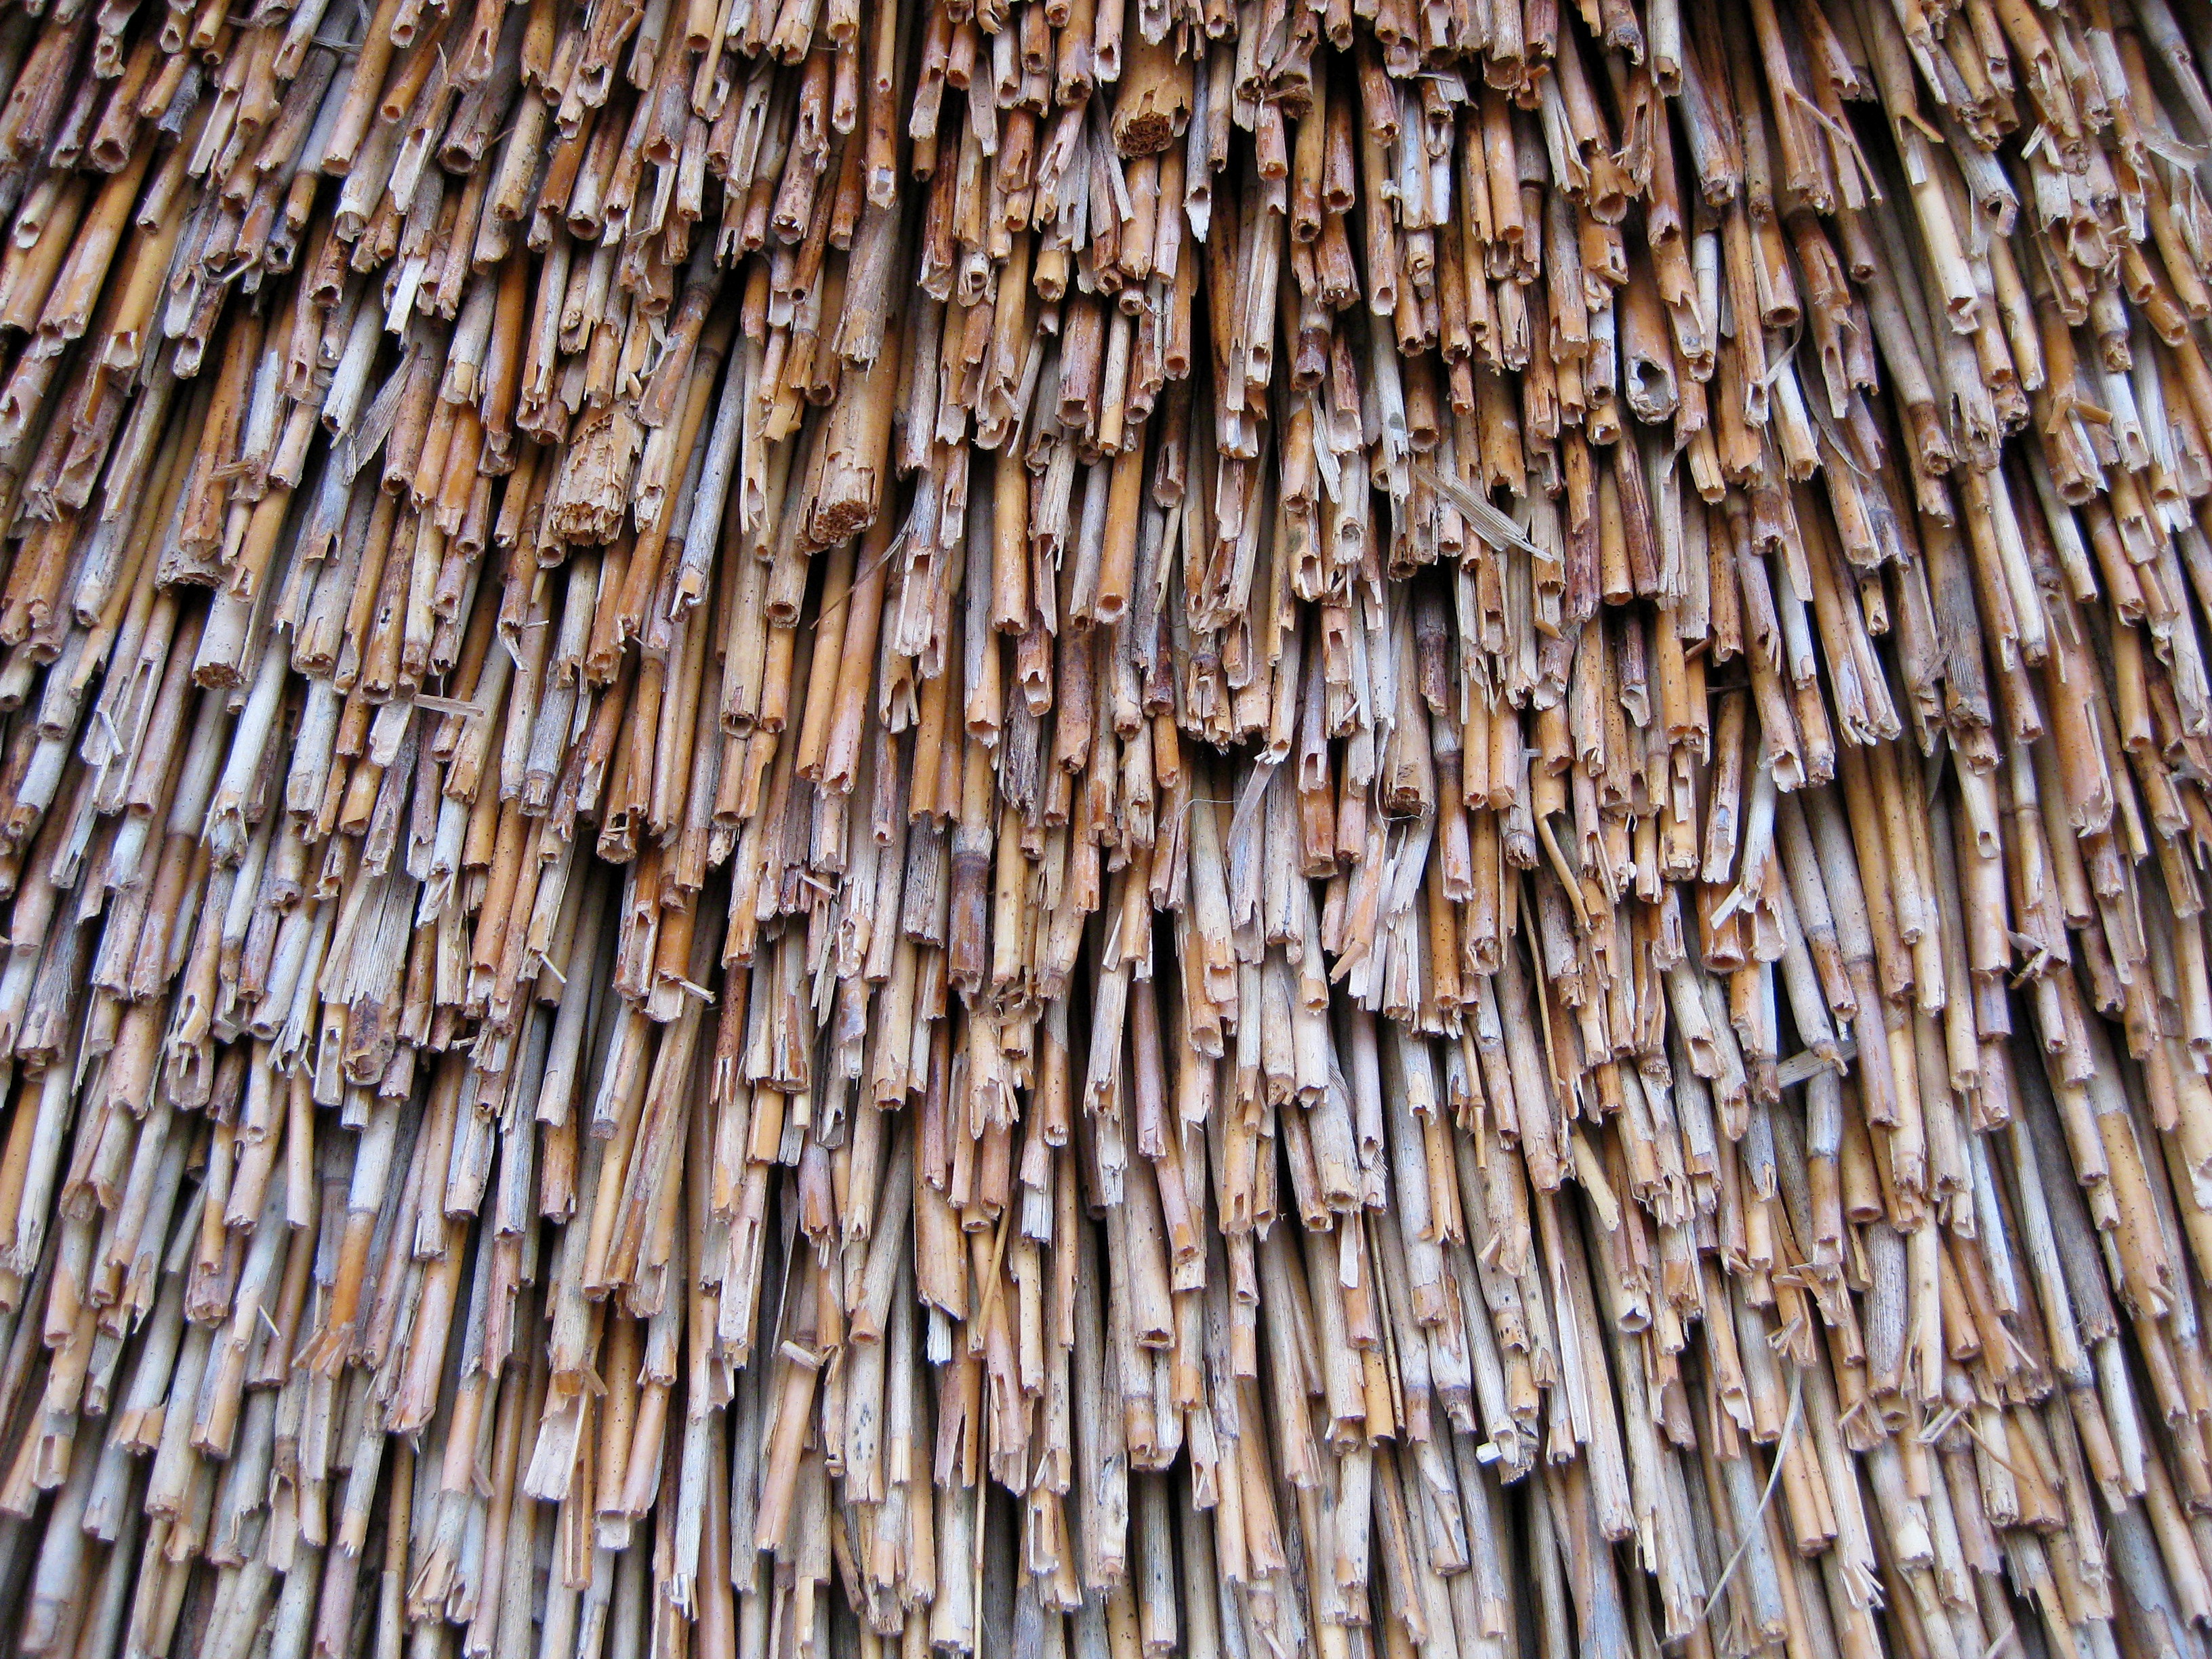
tree, branch, plant, wood, trunk, formation, pattern, twig, straw, bamboo, thatched, thatching, flooring, thatched roofs, grass family, plant stem, the wadden sea centre, vadehavcentrets straw clothing